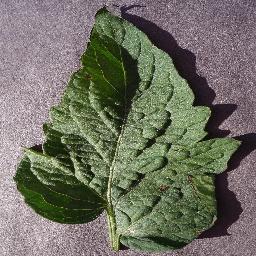
Label: Tomato___Target_Spot